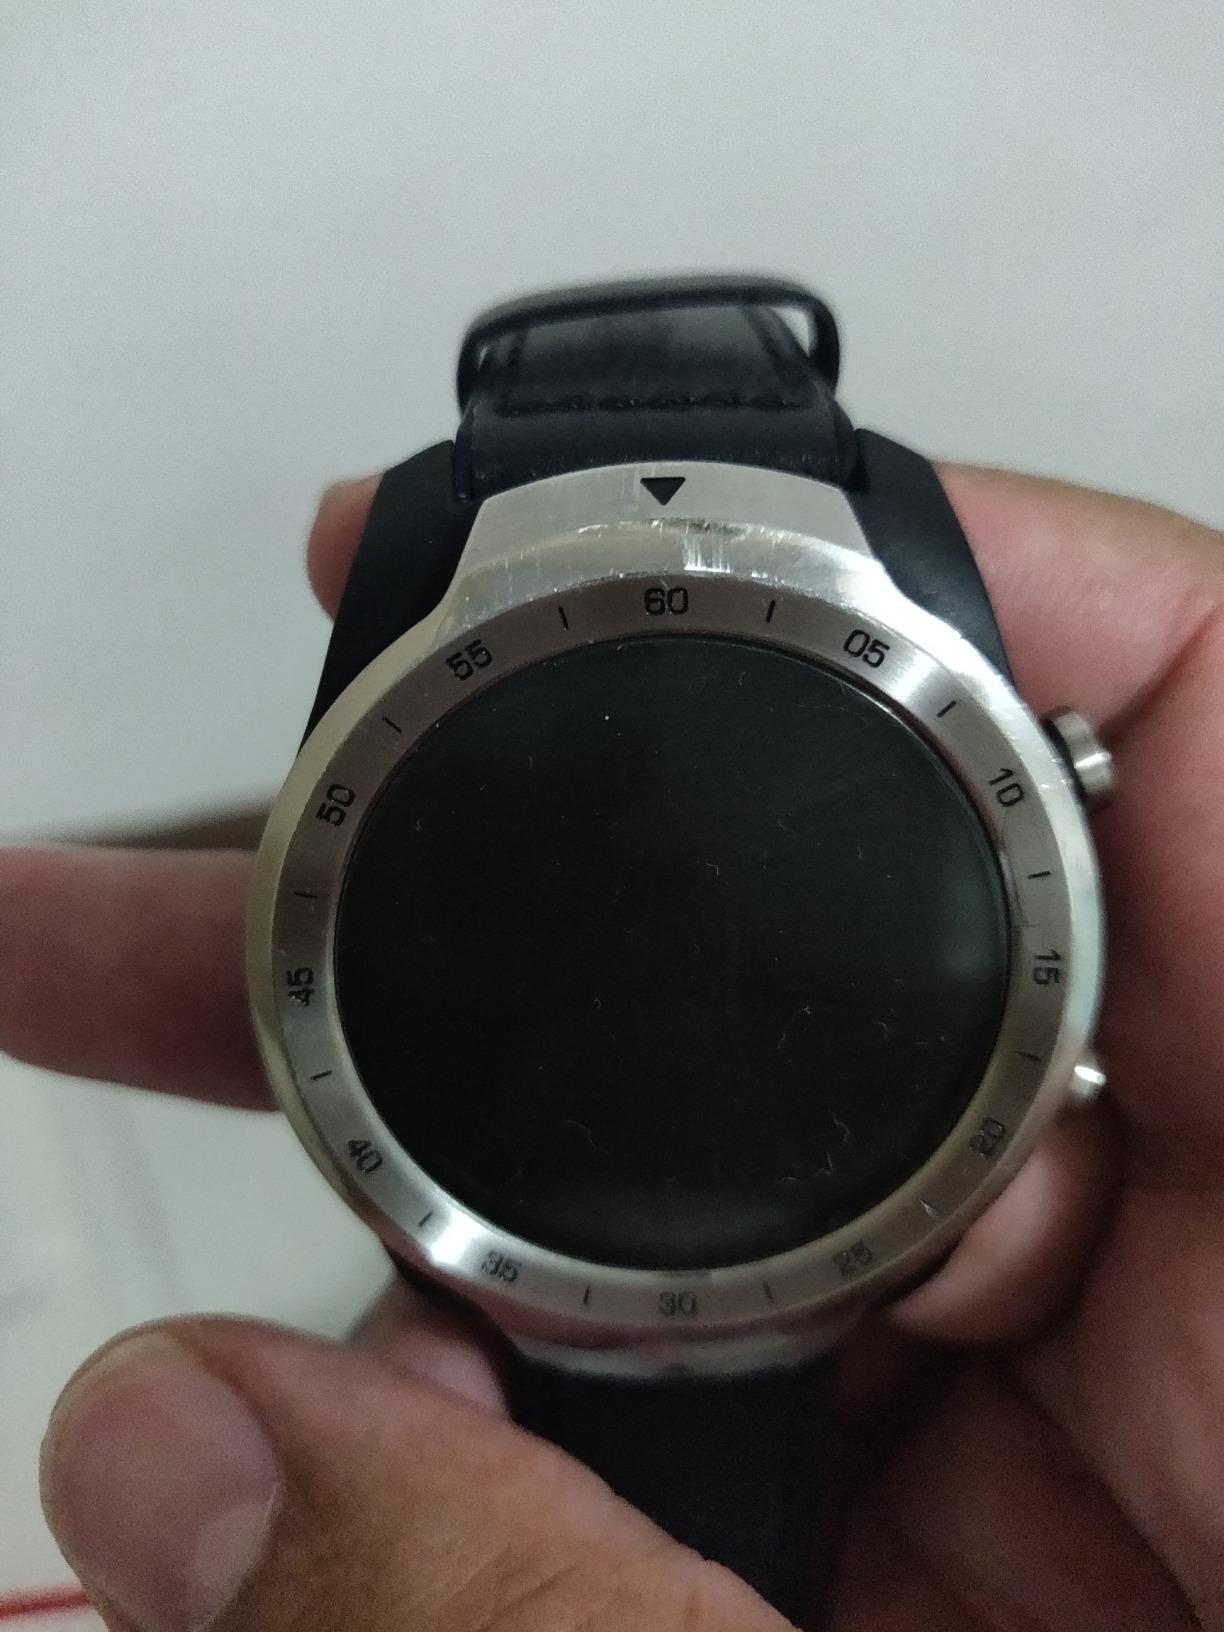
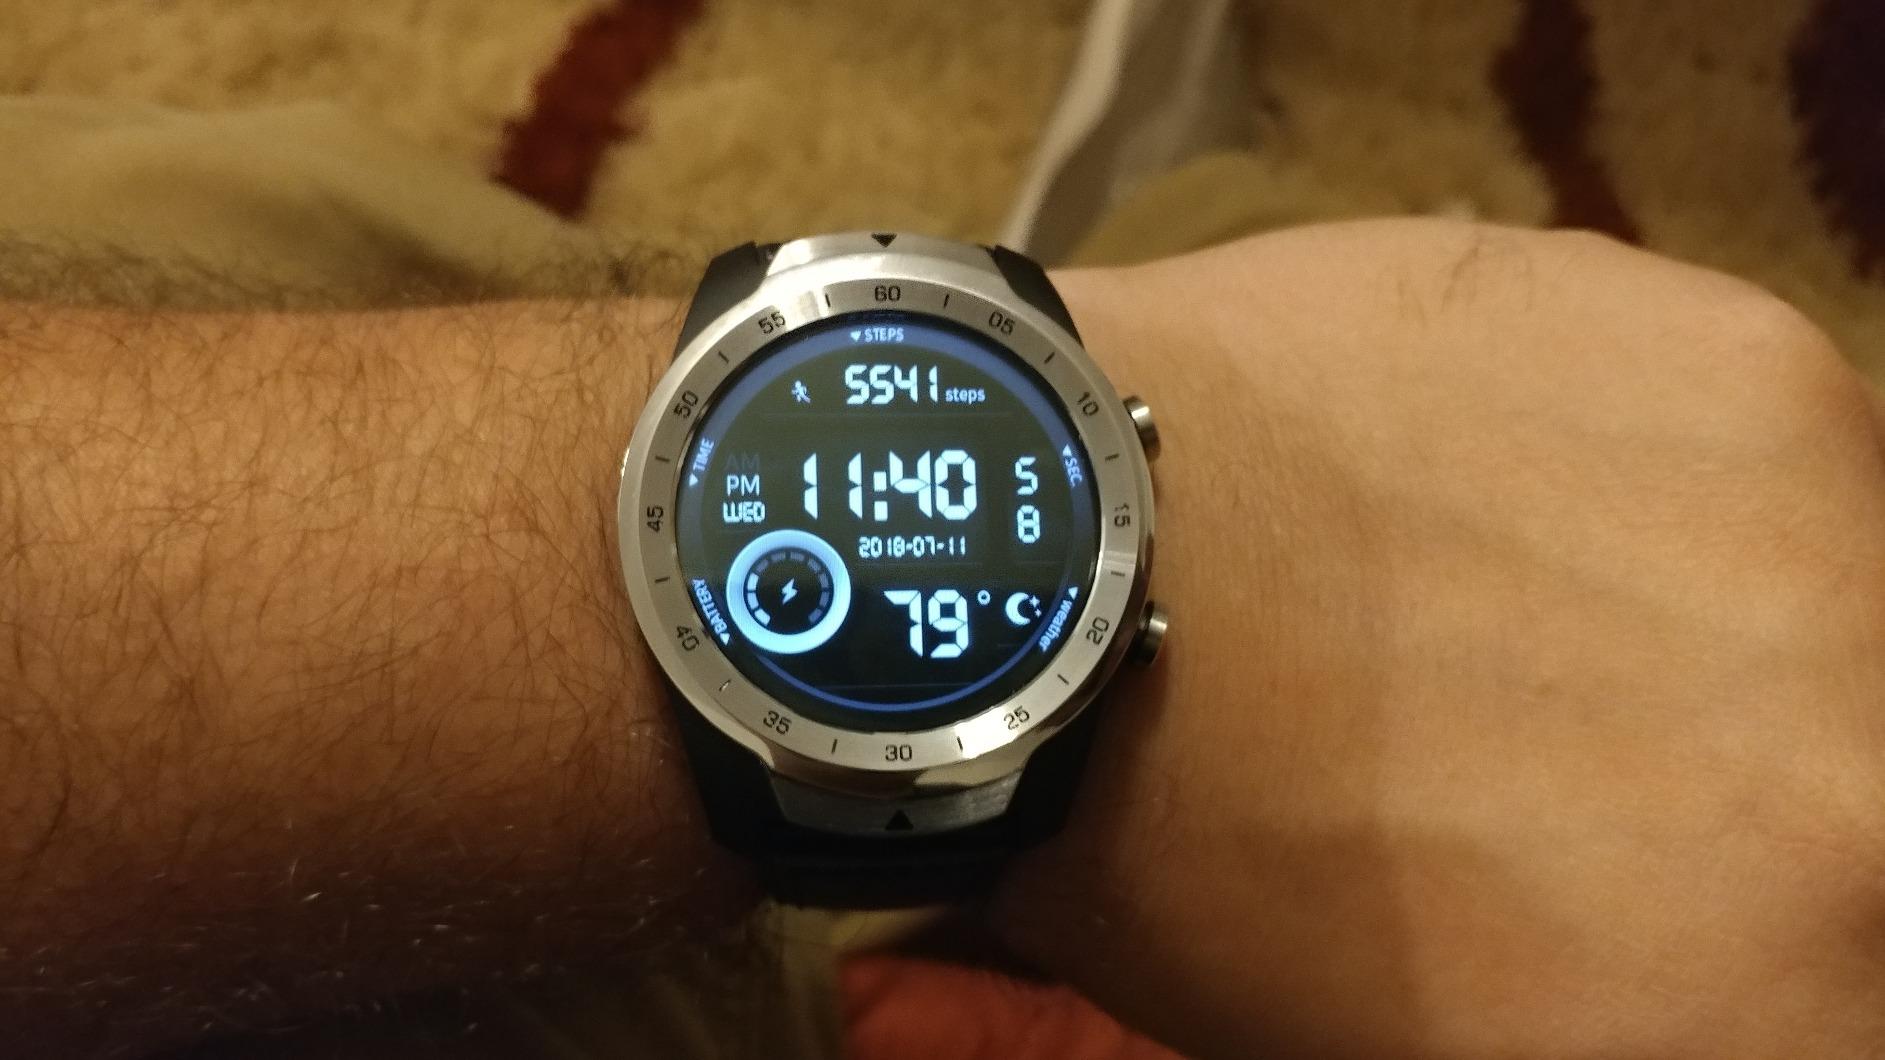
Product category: smartwatch
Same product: yes